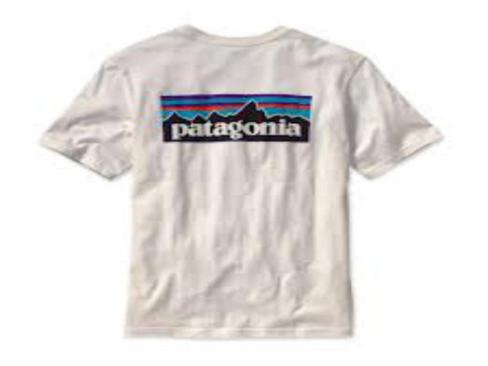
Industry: Clothes